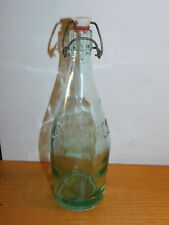
Waste category: glass